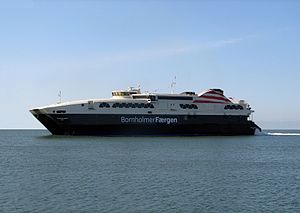
Austal Ships
Villum Clausen som er bygget af Austal Ships.
Villum Clausen i Rønne Havn
Austal Ships er et australsk skibsværft grundlagt i 1988, som producer katamaranfærger og andre skibstyper.